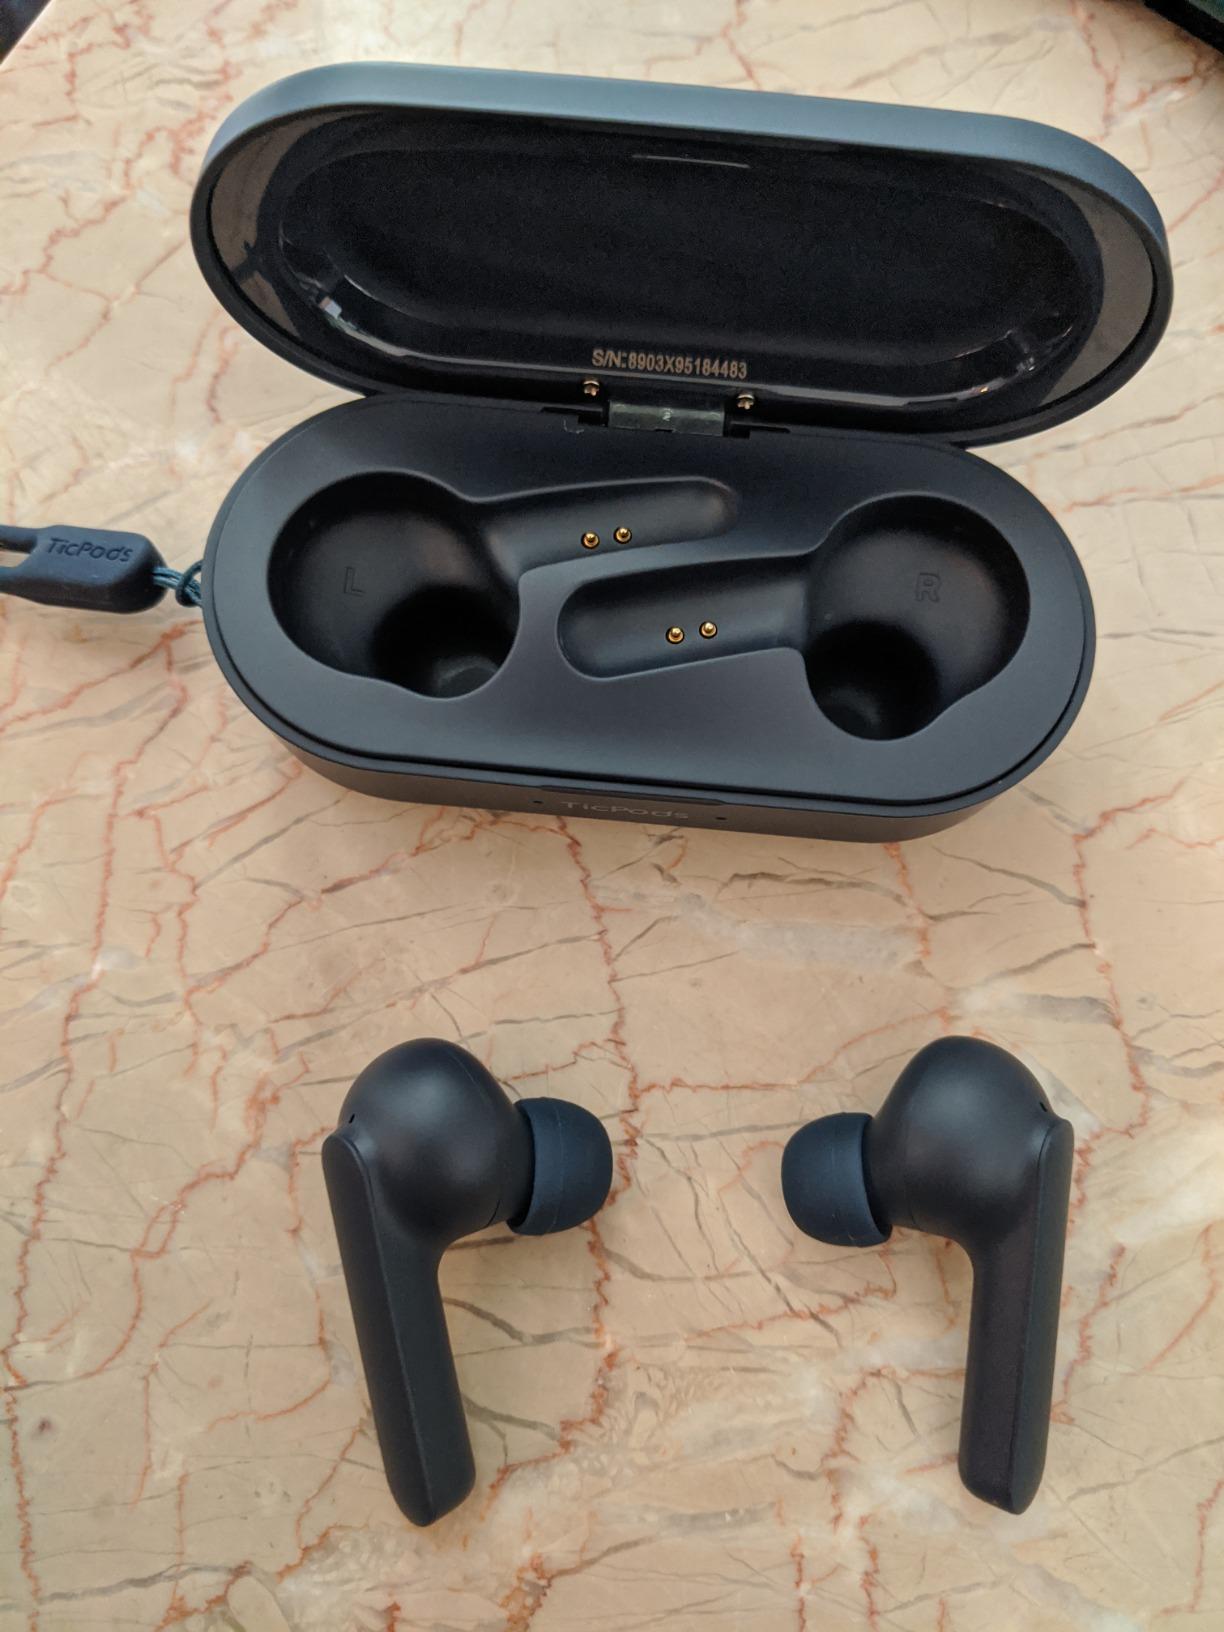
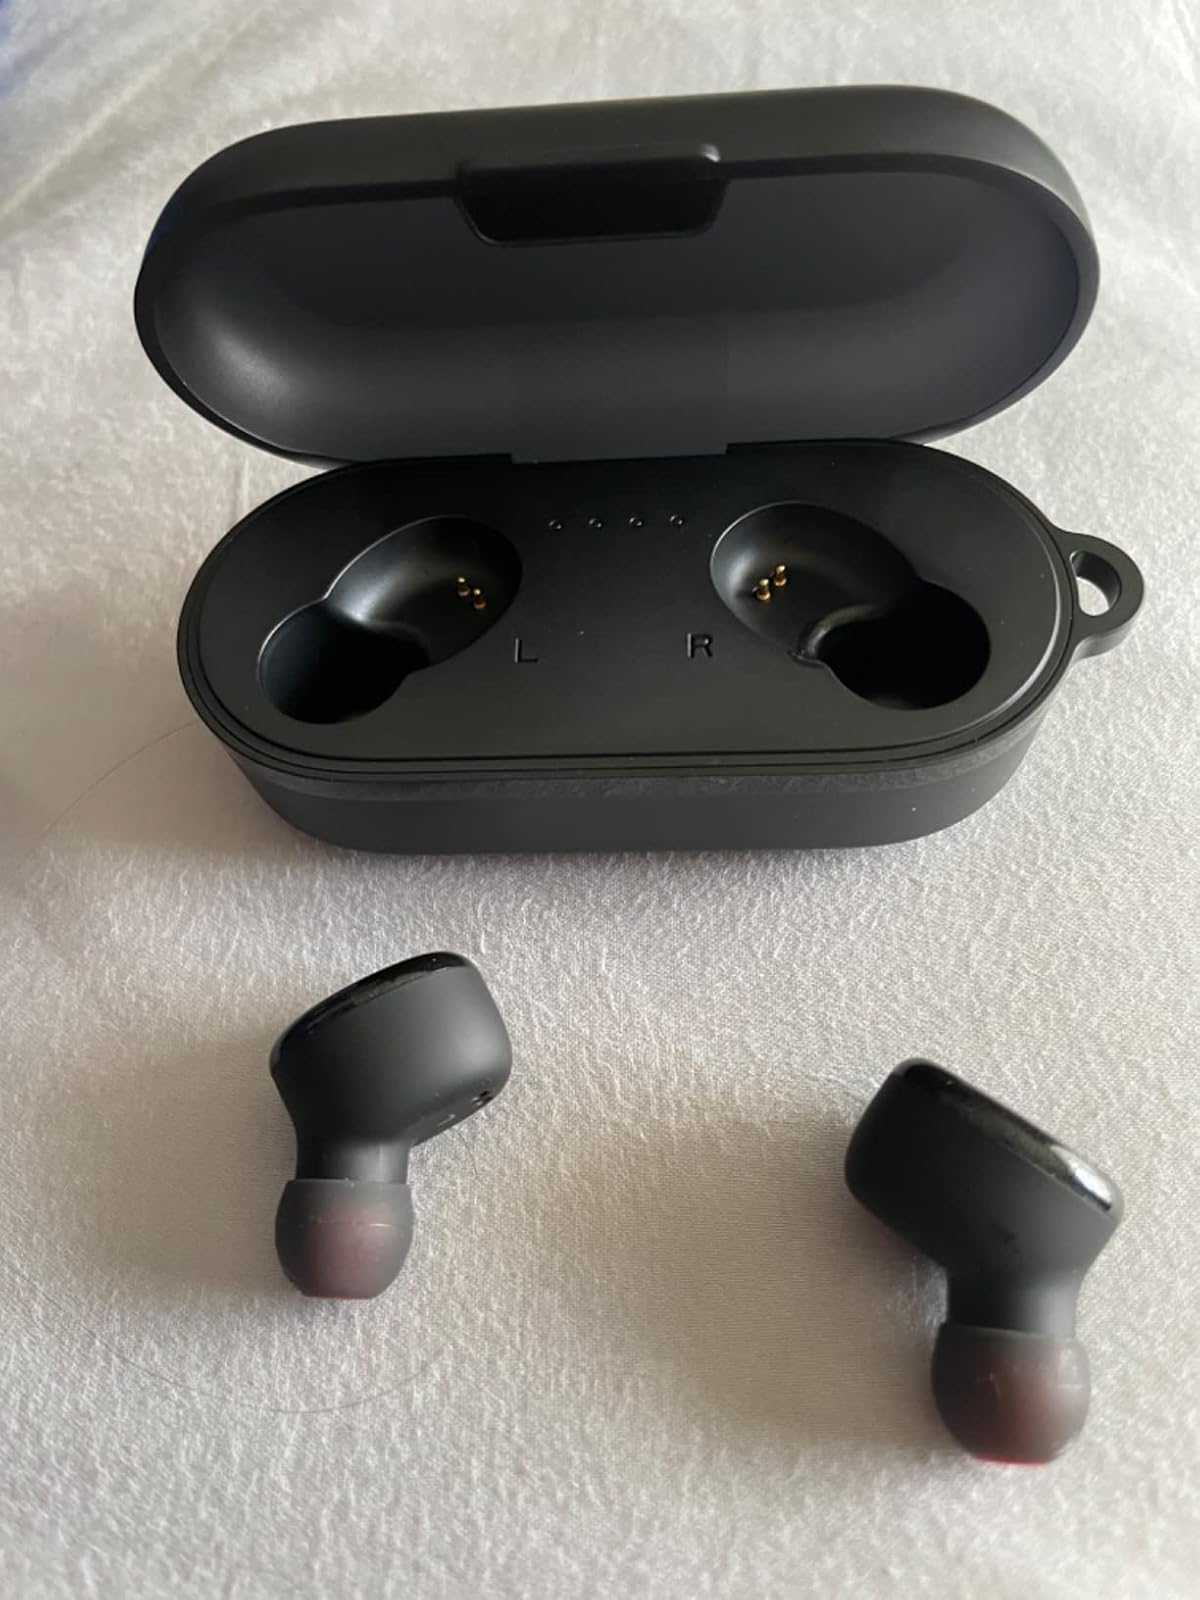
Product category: earbuds
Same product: no